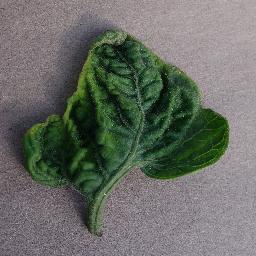
Label: Tomato___Tomato_Yellow_Leaf_Curl_Virus